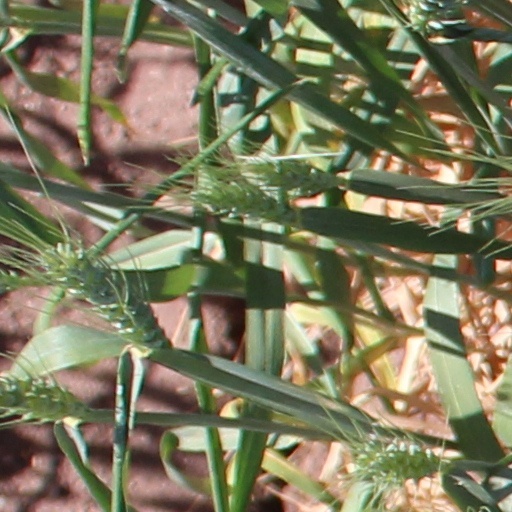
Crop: wheat